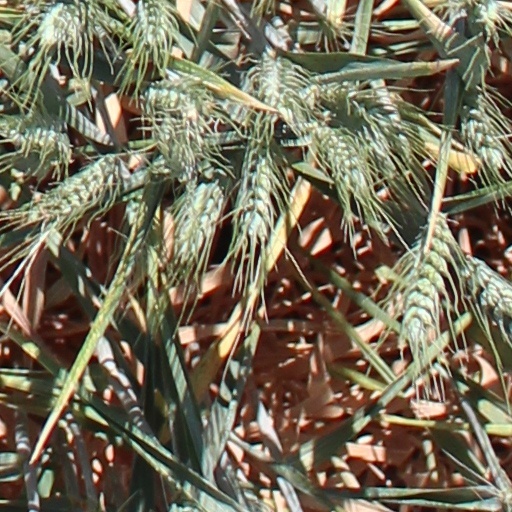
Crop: wheat